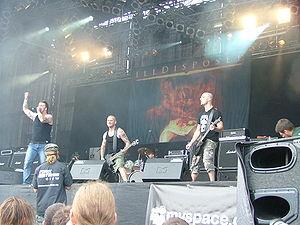
Illdisposed est un groupe de death metal danois, originaire d'Aarhus. Il est formé en 1991 par le chanteur Bo Summer. En 2013, le groupe comprend le chanteur Bo Summer, le guitariste Jakob « Batten » Hansen, le guitariste Ken Holst et le bassiste Kussen. Depuis sa formation, Illdisposed compte au total onze albums studio, deux compilations, deux EPs, et un DVD auto-distribué